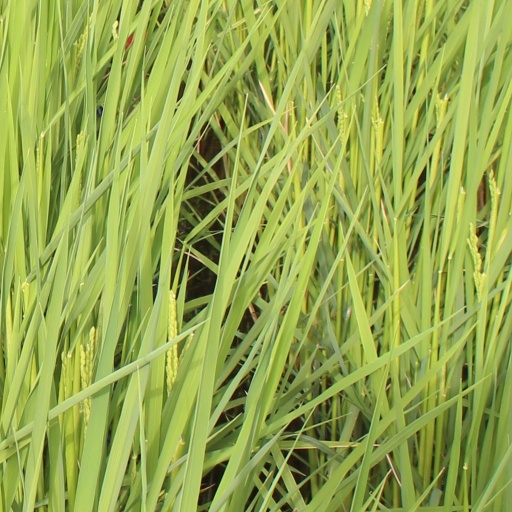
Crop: rice